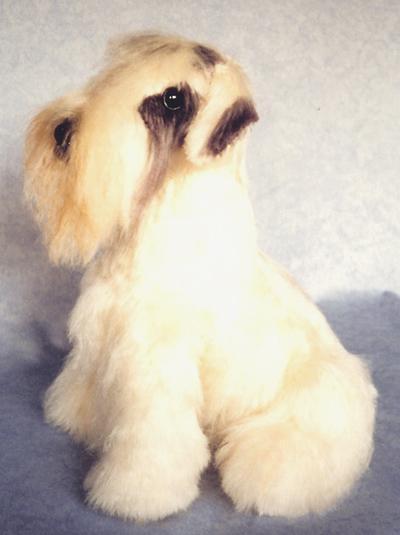
Sealyham_terrier